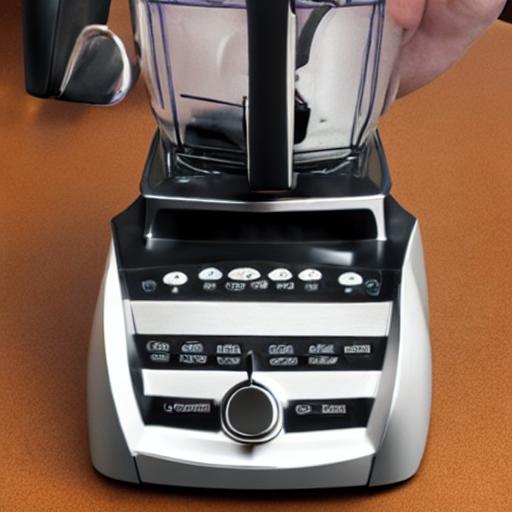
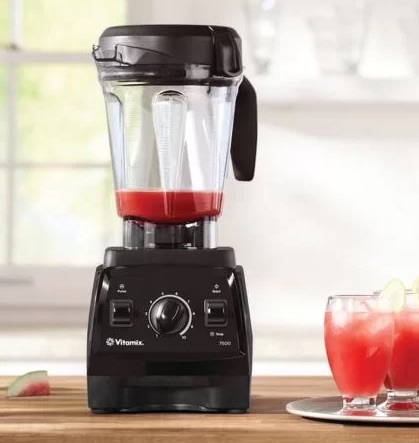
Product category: items_blender
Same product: no